Honor of the West

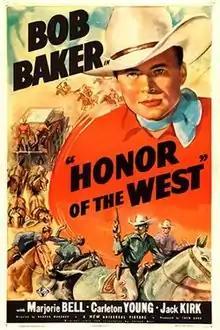
Theatrical release poster

Honor of the West is a 1939 American Western film written and directed by George Waggner. The film stars Bob Baker, Marge Champion, Carleton Young, Forrest Taylor, Glenn Strange and Reed Howes. The film was released on January 13, 1939, by Universal Pictures.